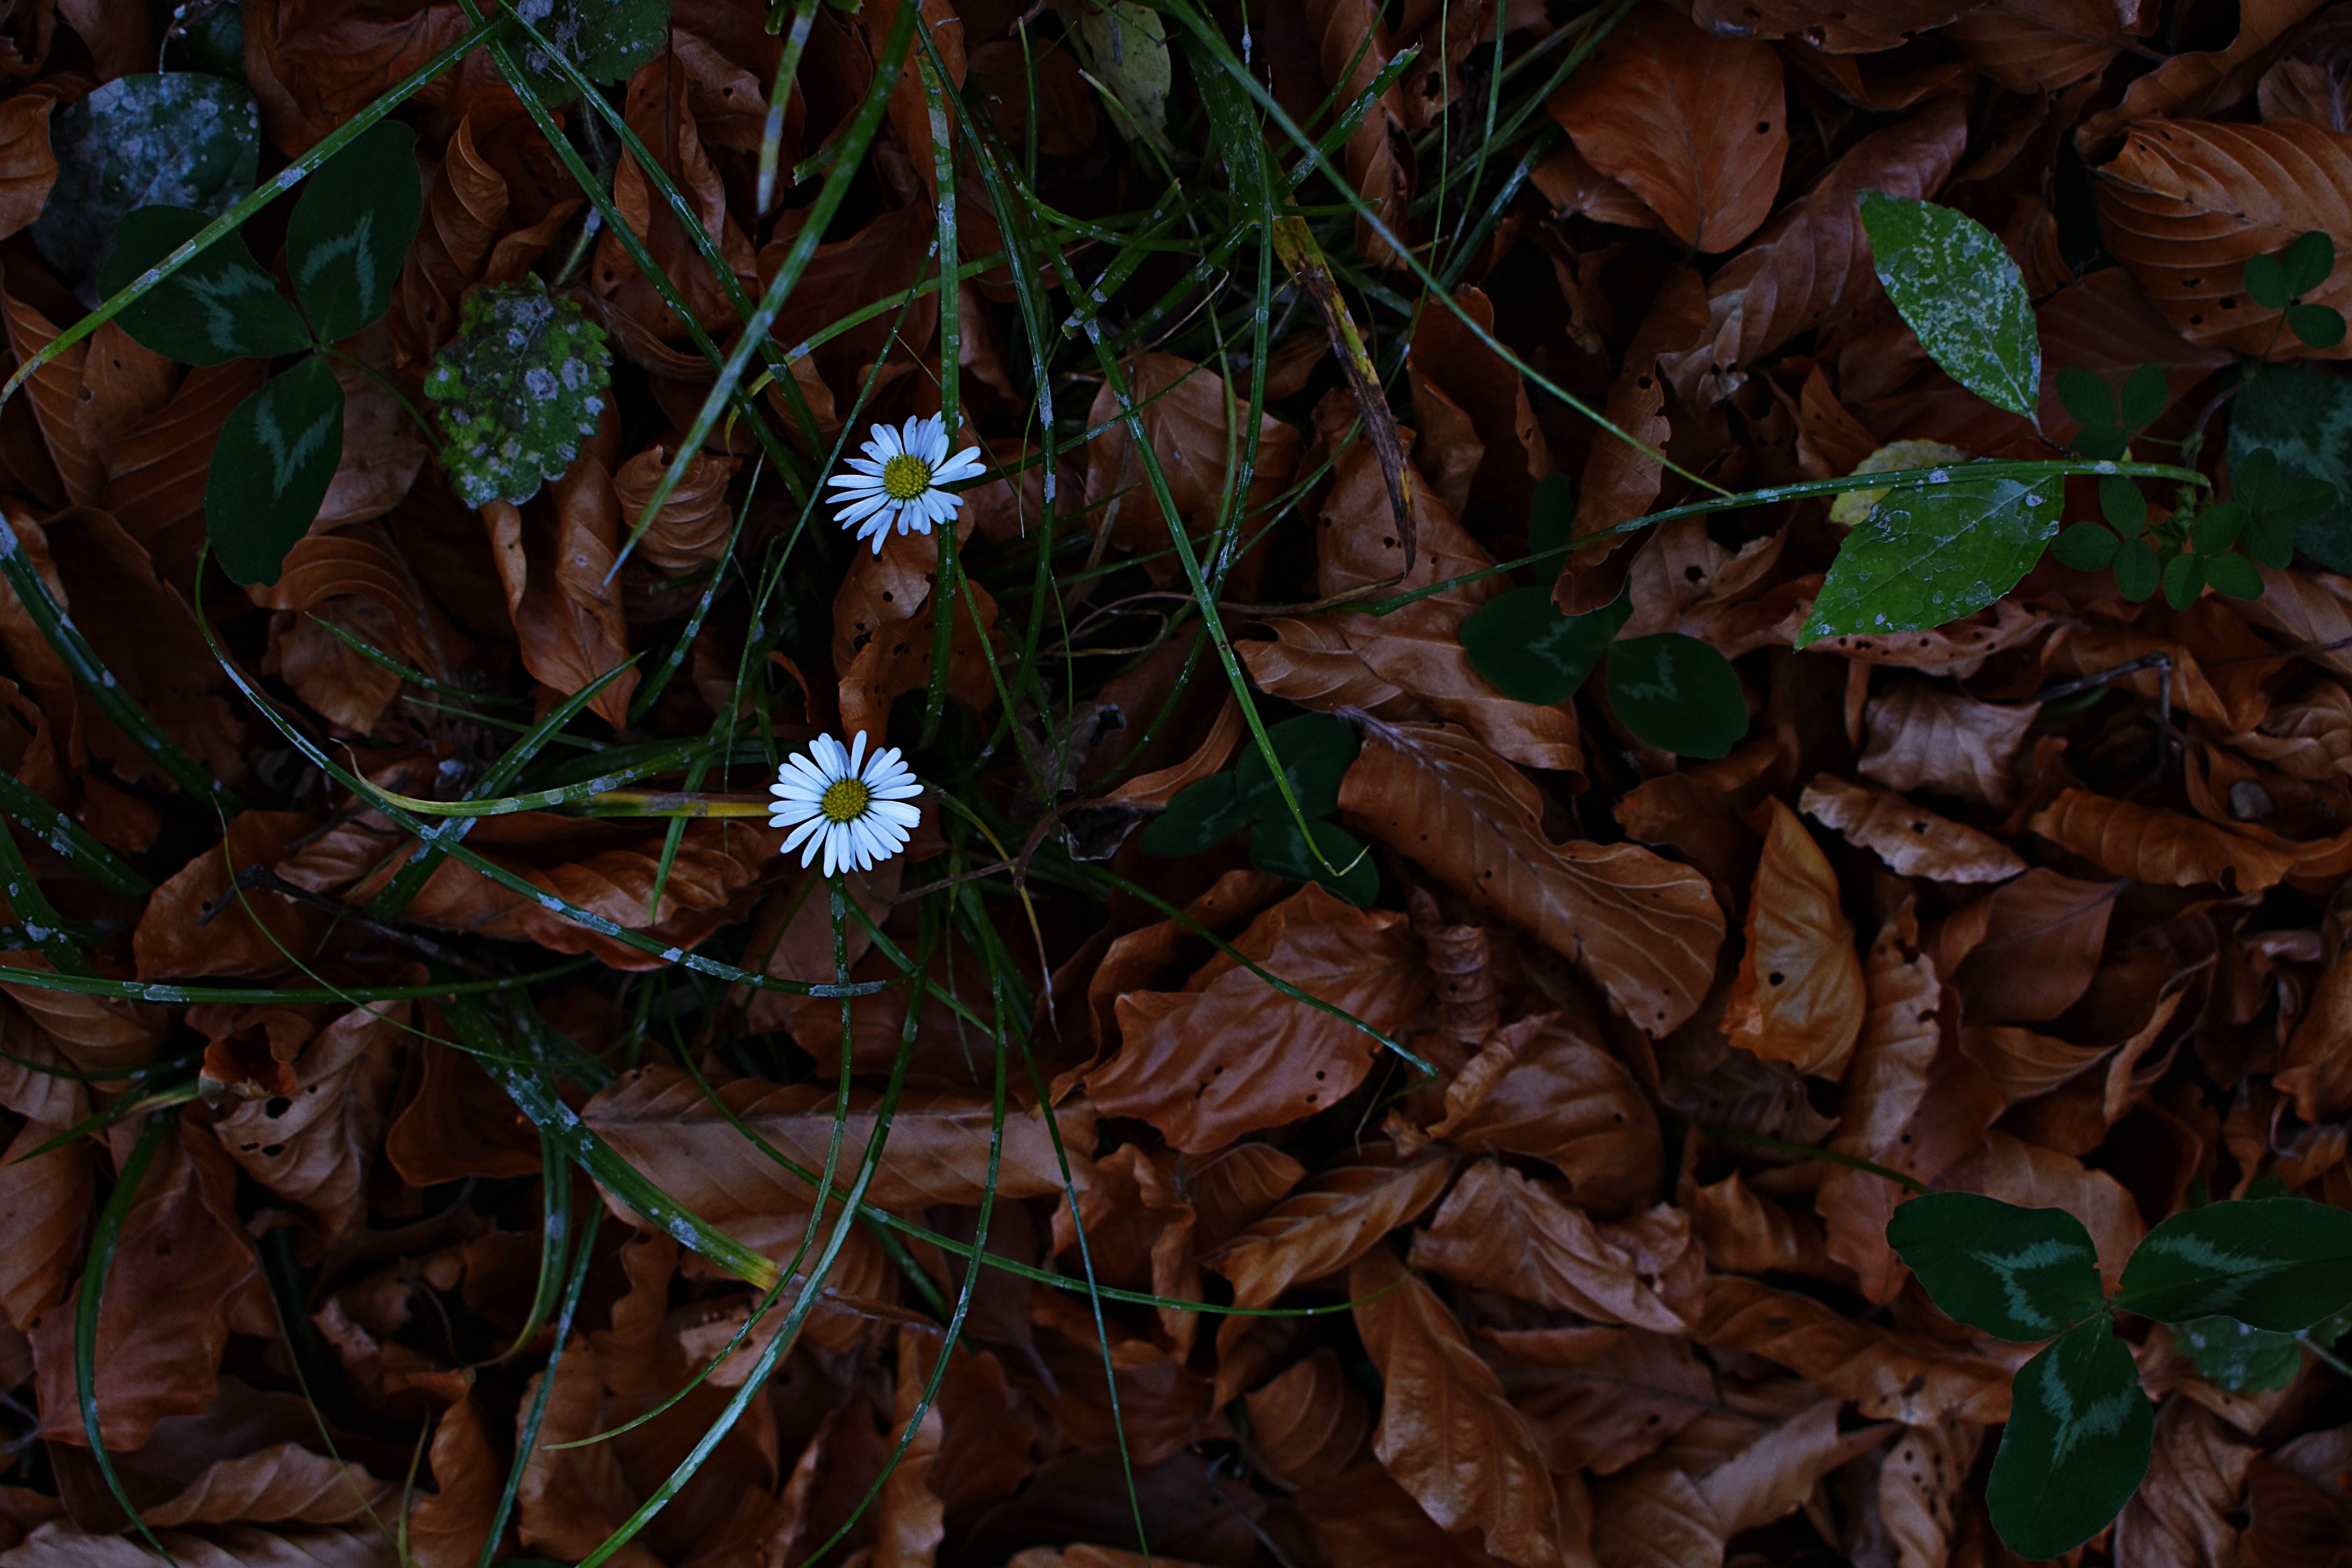
flora, plant, flower, leaf, spring, wildflower, branch, grass, deciduous